Cotabato City

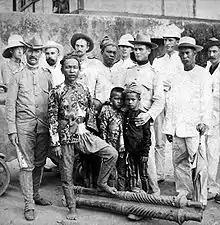
Datu Piang (4th from left) with American officers circa 1899. He was the first governor of the Empire Province of Cotabato; Cotabato City was once the capital of the province from 1920 to 1967.

By 1515, after a successful Muslim establishment in Sulu, Muslim merchants went to Maguindanao and converted many Maguindanaoans to Islam. Those that did not accept the arrival of the Muslims went into higher ground or the interior of the island and became the Teduray, as well as other lumad groups. During the same year, the Sultanate of Maguindanao was formally established, with Tubok as its initial capital. However, the sultan's seat would eventually be transferred in 1711 at around Tamontaka, a barangay within modern-day Cotabato. In 1861, Spain would eventually establish a garrison in Maguindanao and establish Kuta Watu, which was eventually renamed as Cotabato, as its new capital.